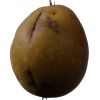
Label: Pear 3